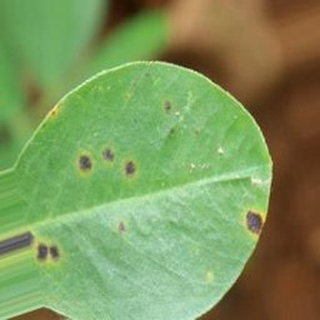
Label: groundnut_early_leaf_spot